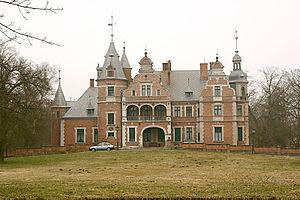
Kobylniki est un village polonais de la gmina d'Obrzycko dans la powiat de Szamotuły de la voïvodie de Grande-Pologne dans le centre-ouest de la Pologne.